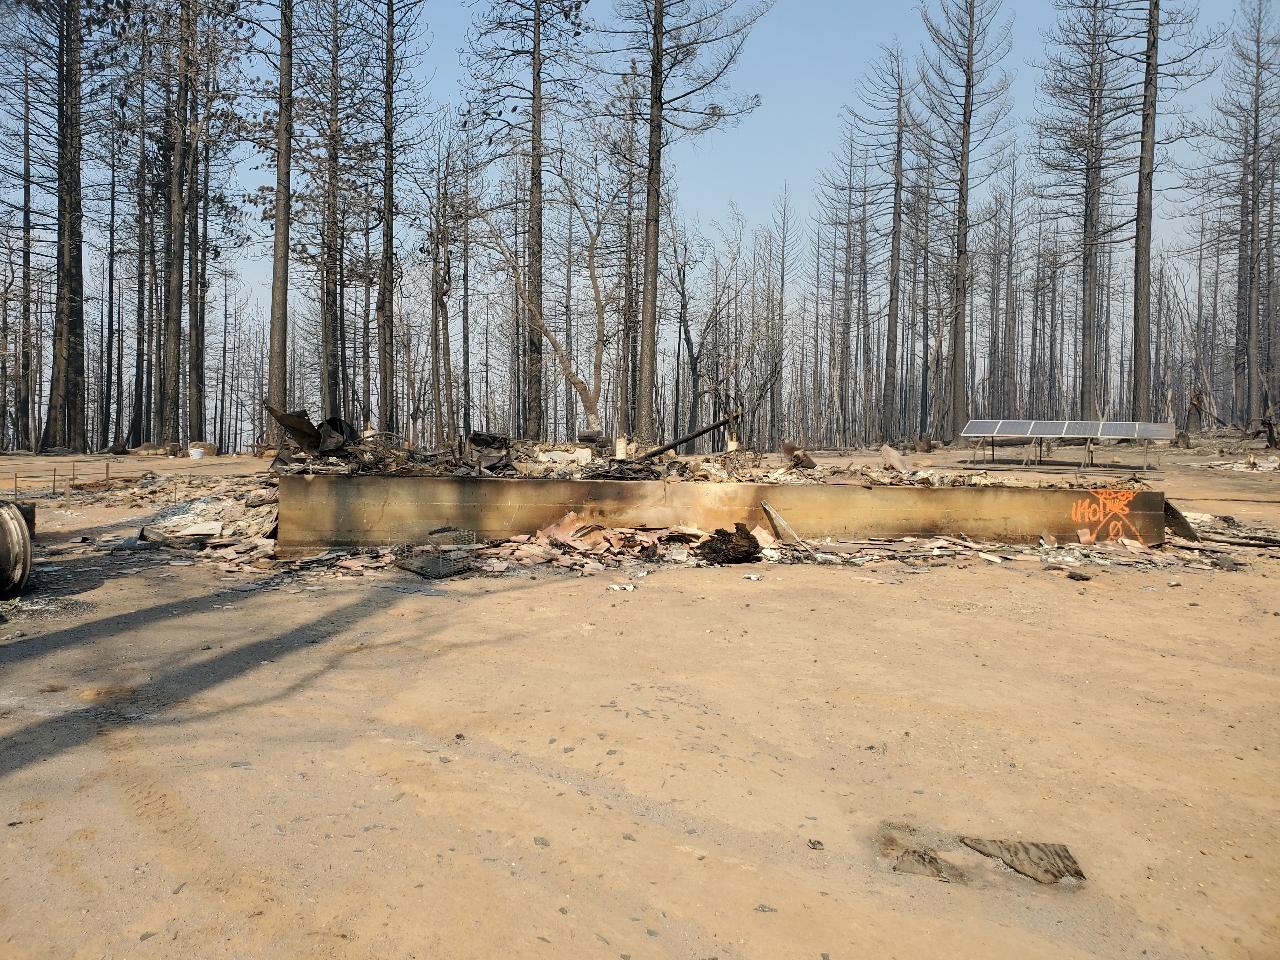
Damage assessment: destroyed